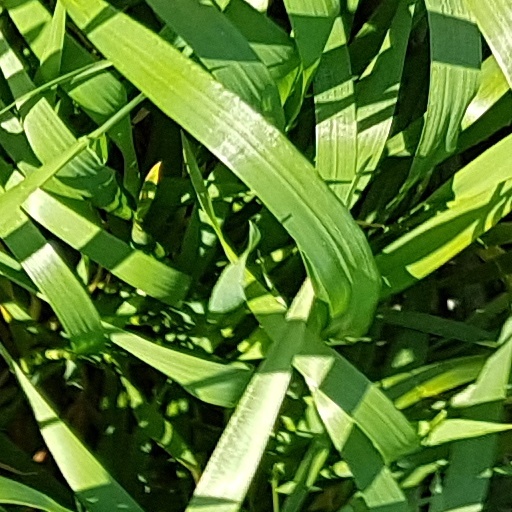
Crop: wheat